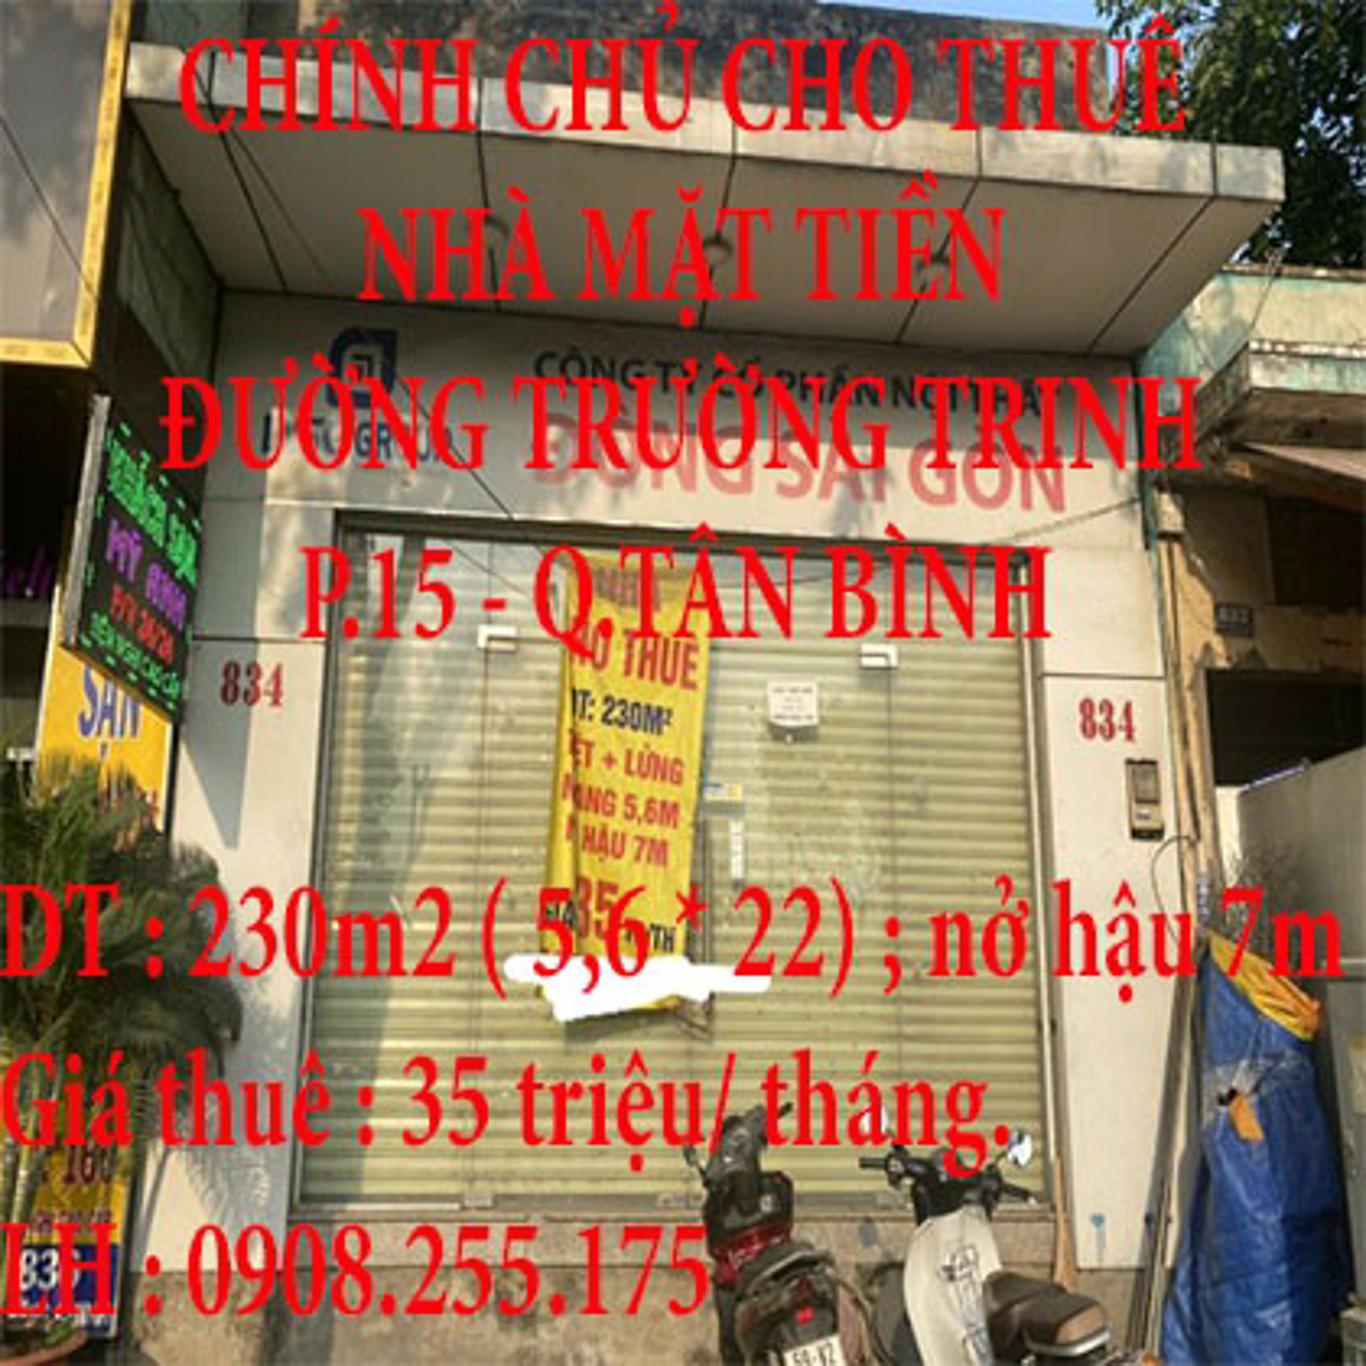
ở trên cửa của ngôi nhà có một tấm băng rôn thông báo có nền màu vàng